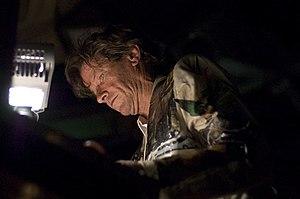
Tuxedomoon est un groupe expérimental avant-gardiste au style plutôt électronique no wave. Ce fut un des premiers groupes de la culture underground californienne à mélanger synthés, bandes enregistrées et violons.